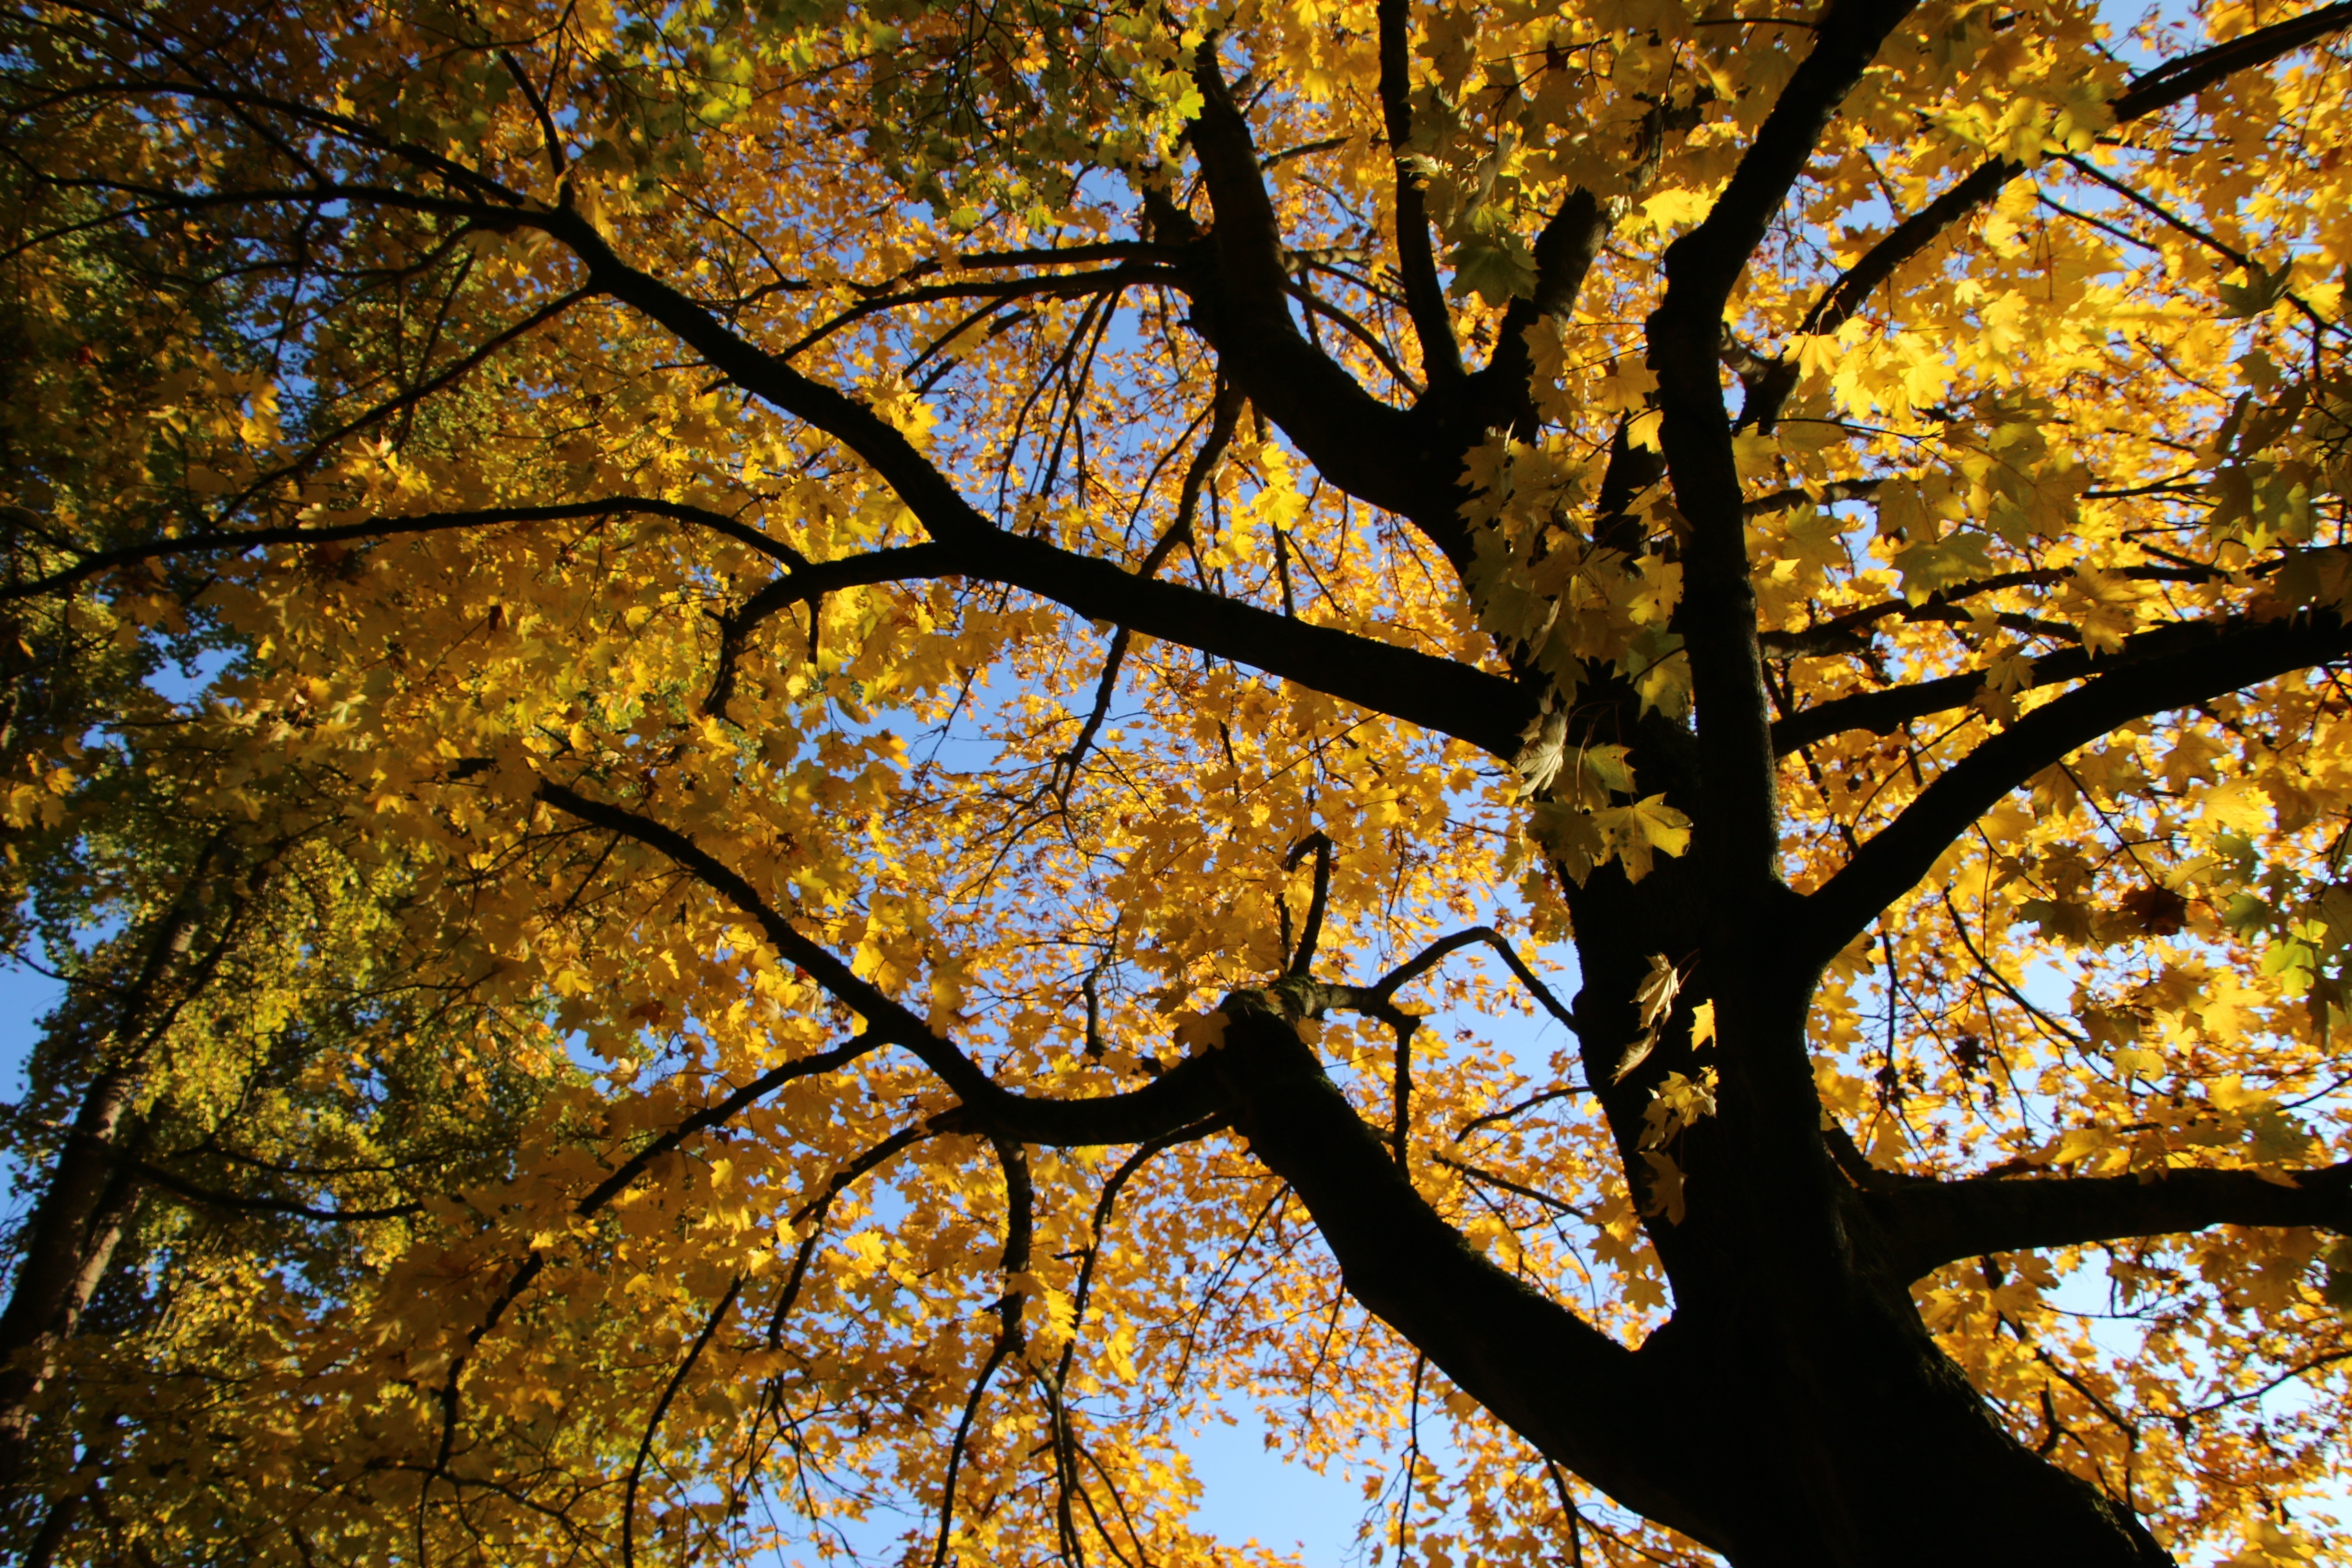
tree, branch, light, plant, sunlight, leaf, flower, autumn, season, leaves, deciduous, flowering plant, maidenhair tree, woody plant, land plant